Ultra South Africa

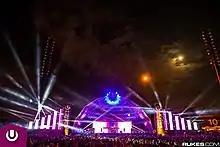
Ultra South Africa 2014

The debut of Ultra South Africa consisted of three stages in both Johannesburg and Cape Town—the Main Stage, Stage 2, and Stage 3. In Cape Town, South Africa the festival took place on 14 February 2014 and in Johannesburg, the festival took place on 15 February 2014. Confirmed artists for the inaugural edition of Ultra South Africa included Tiesto, Afrojack, Alesso, Nicky Romero, Krewella, W&W, Martin Garrix, Blasterjaxx, Claude Vonstroke, Goldfish, Black Coffee, and many more. The festival welcomed 15,000 people in attendance to Cape Town and an additional 25,000 people to the Johannesburg location.